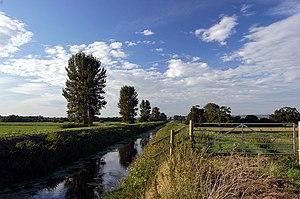
Le fleuve Brue prend sa source dans la paroisse de Brewham dans le Somerset, en Angleterre. Il atteint la mer à environ 50 km à l'ouest à proximité de Burnham-on-Sea. À l'origine, il prenait un cours différent de Glastonbury à la mer, mais celui a été modifié au XIIᵉ siècle.